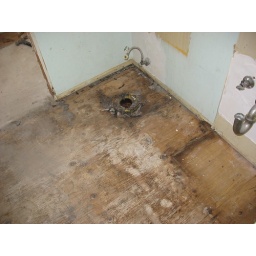
water damage on floor in back of toilet